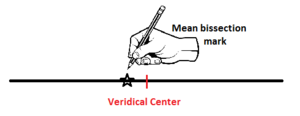
Ceci est un schéma du test de bissection de ligne
La pseudonégligence fait référence, par analogie à l’héminégligence, au phénomène de conscience biaisée de l’espace, observable, chez des sujets sains et en dehors de toute anomalie de la perception ou de la motricité, lors de différentes épreuves expérimentales.